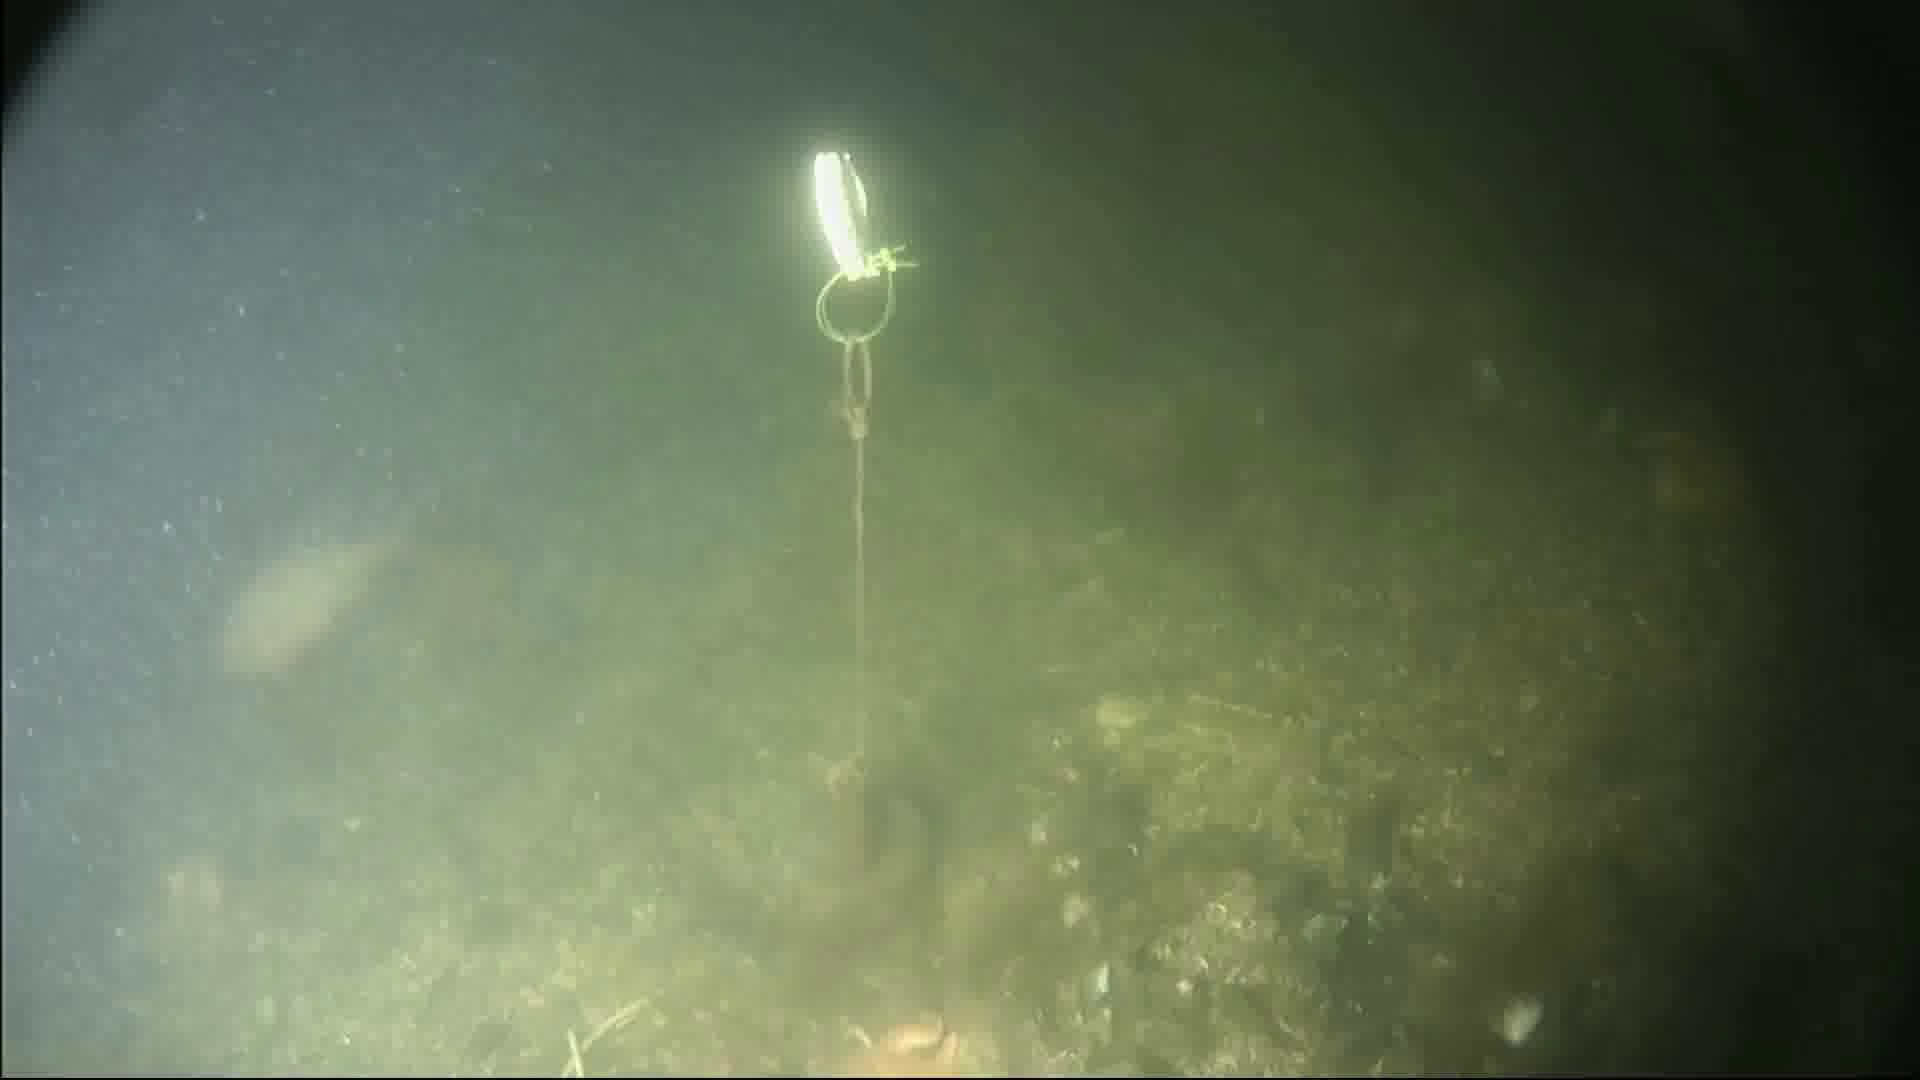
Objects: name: fish
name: crab
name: starfish